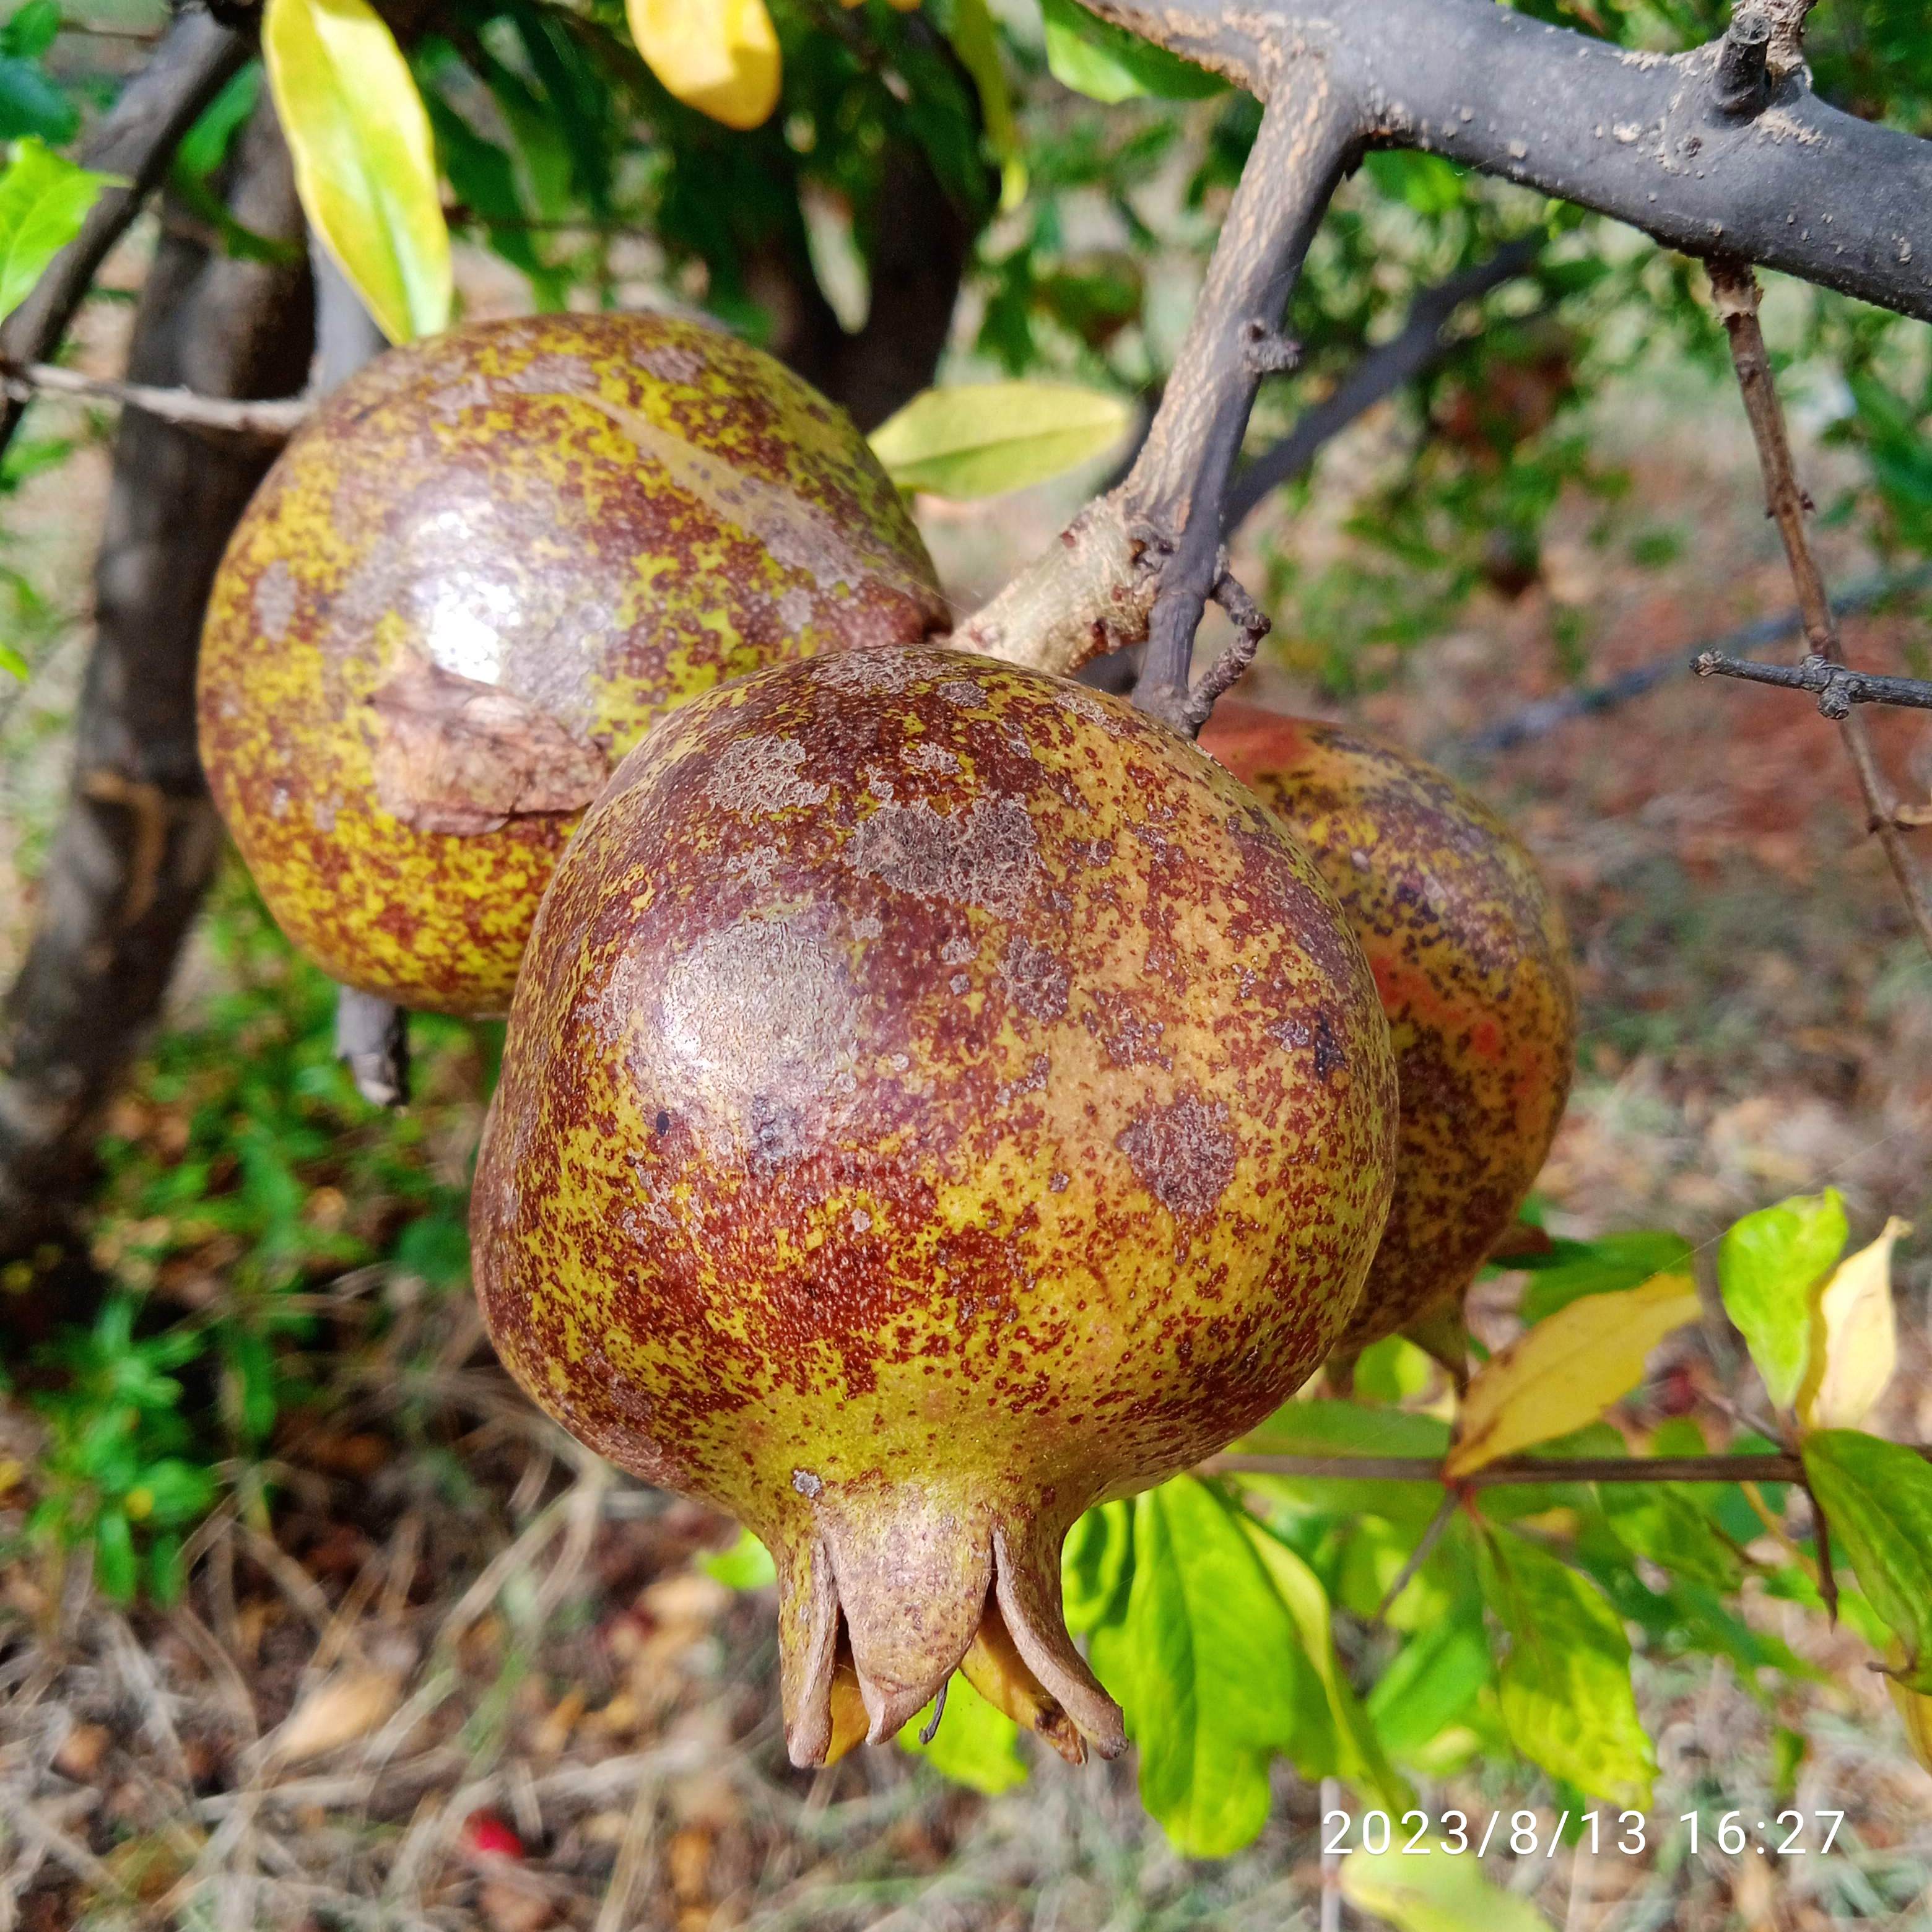
Label: Cercospora